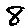
Label: 8